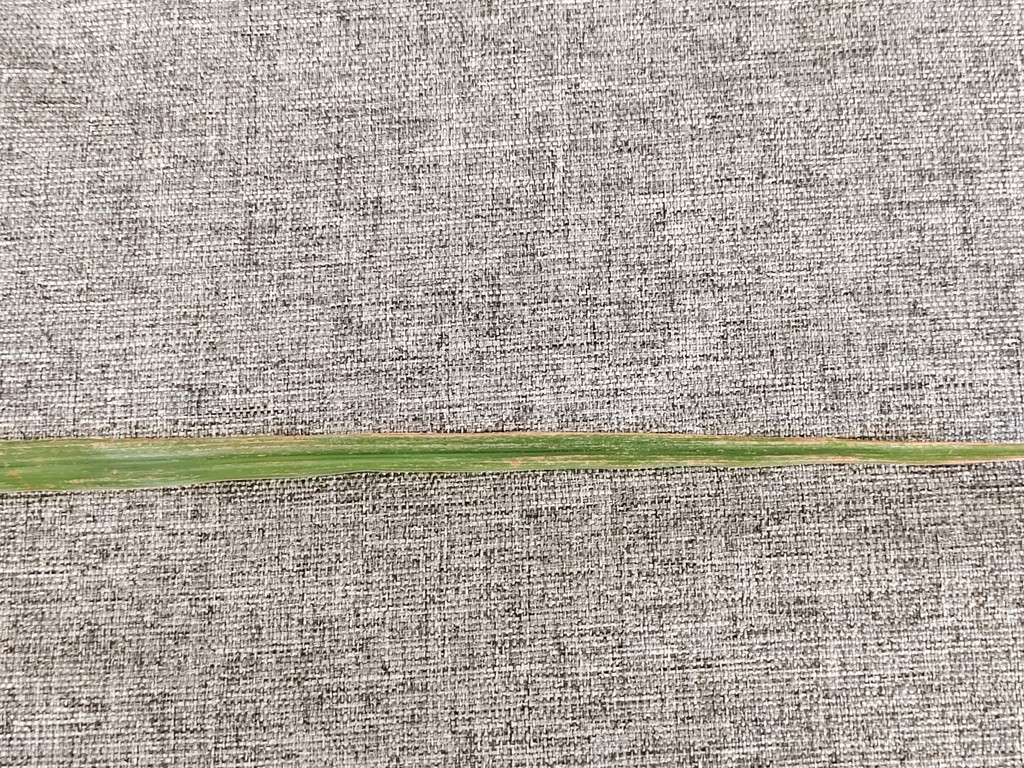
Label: Unhealthy